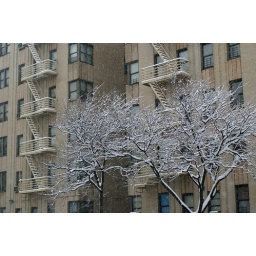
Apartment building and a tree in snow